Gloucester Net and Twine Company

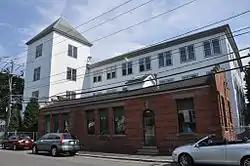

The Gloucester Net and Twine Company is a historic factory in Gloucester, Massachusetts. It was the factory of one of Gloucester's most important fishing-related manufacturing businesses, founded in 1884. The complex was built c. 1899. The main factory building is a utilitarian wood-frame structure three stories high, six window bays wide and fourteen long. Its long facade, along Maplewood Avenue, is centered on a four-story tower, to the right of which is a single-story brick power supply building with Italianate detailing.